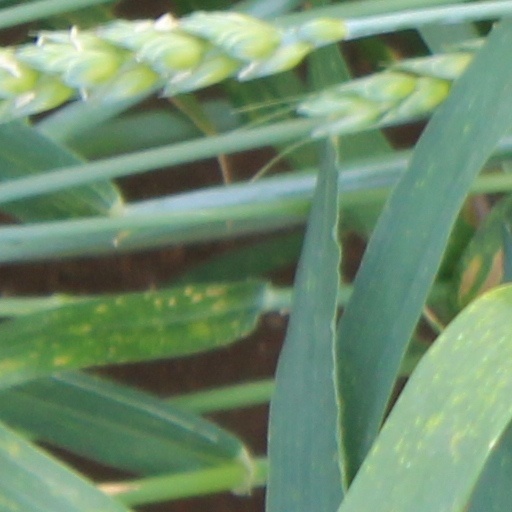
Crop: wheat